Needham Line

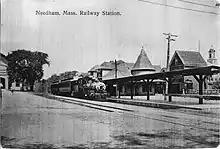
Needham Center station in 1904

On June 1, 1853, the Charles River Branch Railroad was extended from Newton Upper Falls into Needham as the first stage of a line to Dover and beyond. The railroad was not able to follow its original plan to go through the East Village, Needham's historical center, because one landowner refused to sell; instead, it was routed to Great Plain station in Great Plain Village further to the east. Highlandville (later Needham Heights) opened around 1860. The line was used to haul gravel from Needham quarries to fill in the Back Bay from 1859 to the 1880s. The line was extended southwest to Medway in 1861 and to Woonsocket in 1863. In 1886, the Boston and Albany Railroad extended the original Charles River Branch Railroad line from Cook Junction to its own main line at Riverside, forming the complete Highland branch.